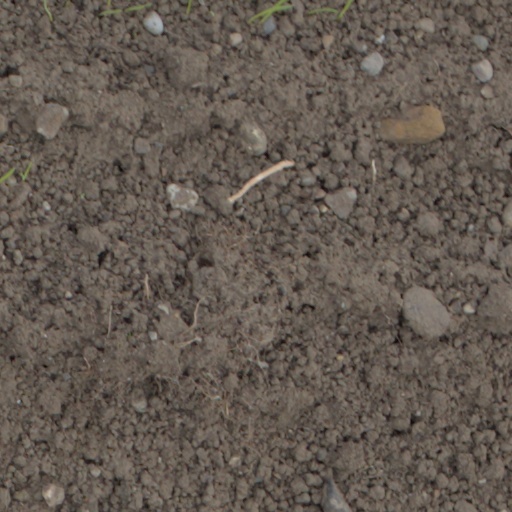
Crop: wheat